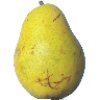
Label: pear_monster